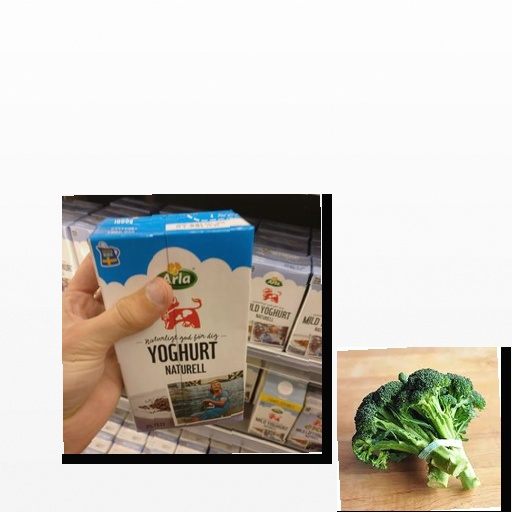
Food items: broccoli, natural_yogurt